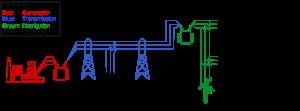
La transmission d'énergie électrique est le mouvement massif d'énergie électrique d'un site de production, tel qu'une centrale électrique, à une sous-station électrique. Les lignes interconnectées qui facilitent ce mouvement sont appelées réseau de transmission. Ceci est distinct du câblage local entre les sous-stations à haute tension et les clients, ce qui est généralement appelé la distribution d'énergie électrique. Le réseau de transport et de distribution combiné est connu sous le nom de « power grid », réseau électrique en Amérique du Nord, ou simplement « the grid », le réseau. Au Royaume-Uni, en Inde, en Malaisie et en Nouvelle-Zélande, le réseau est connu sous le nom de « National Grid ».